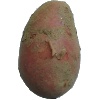
Label: Potato Red 1